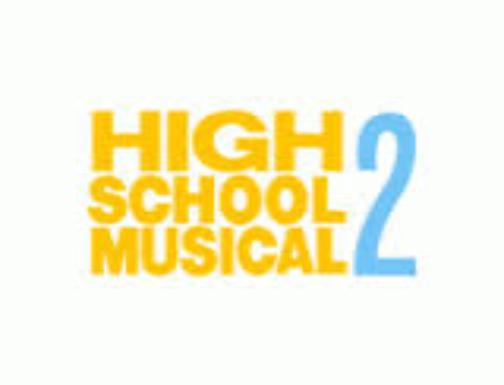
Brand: High School Musical
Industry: Leisure